Sonic Advance

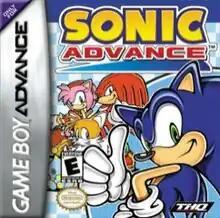
North American GBA box art

is a 2001 platform video game developed by Sonic Team and Dimps and published by Sega for the Game Boy Advance. It was one of the first "Sonic the Hedgehog" games to be released on a Nintendo console along with "Sonic Adventure 2: Battle" on the GameCube, and was produced in commemoration of the series' tenth anniversary. The story follows Sonic, Tails, Knuckles, and Amy as they journey to stop Doctor Eggman from taking over the world. Controlling a character, players are tasked with completing each level, defeating Eggman and his robot army, and collecting the seven Chaos Emeralds.